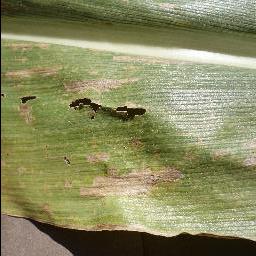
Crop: corn
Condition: (maize)_cercospora_spot_gray_spot